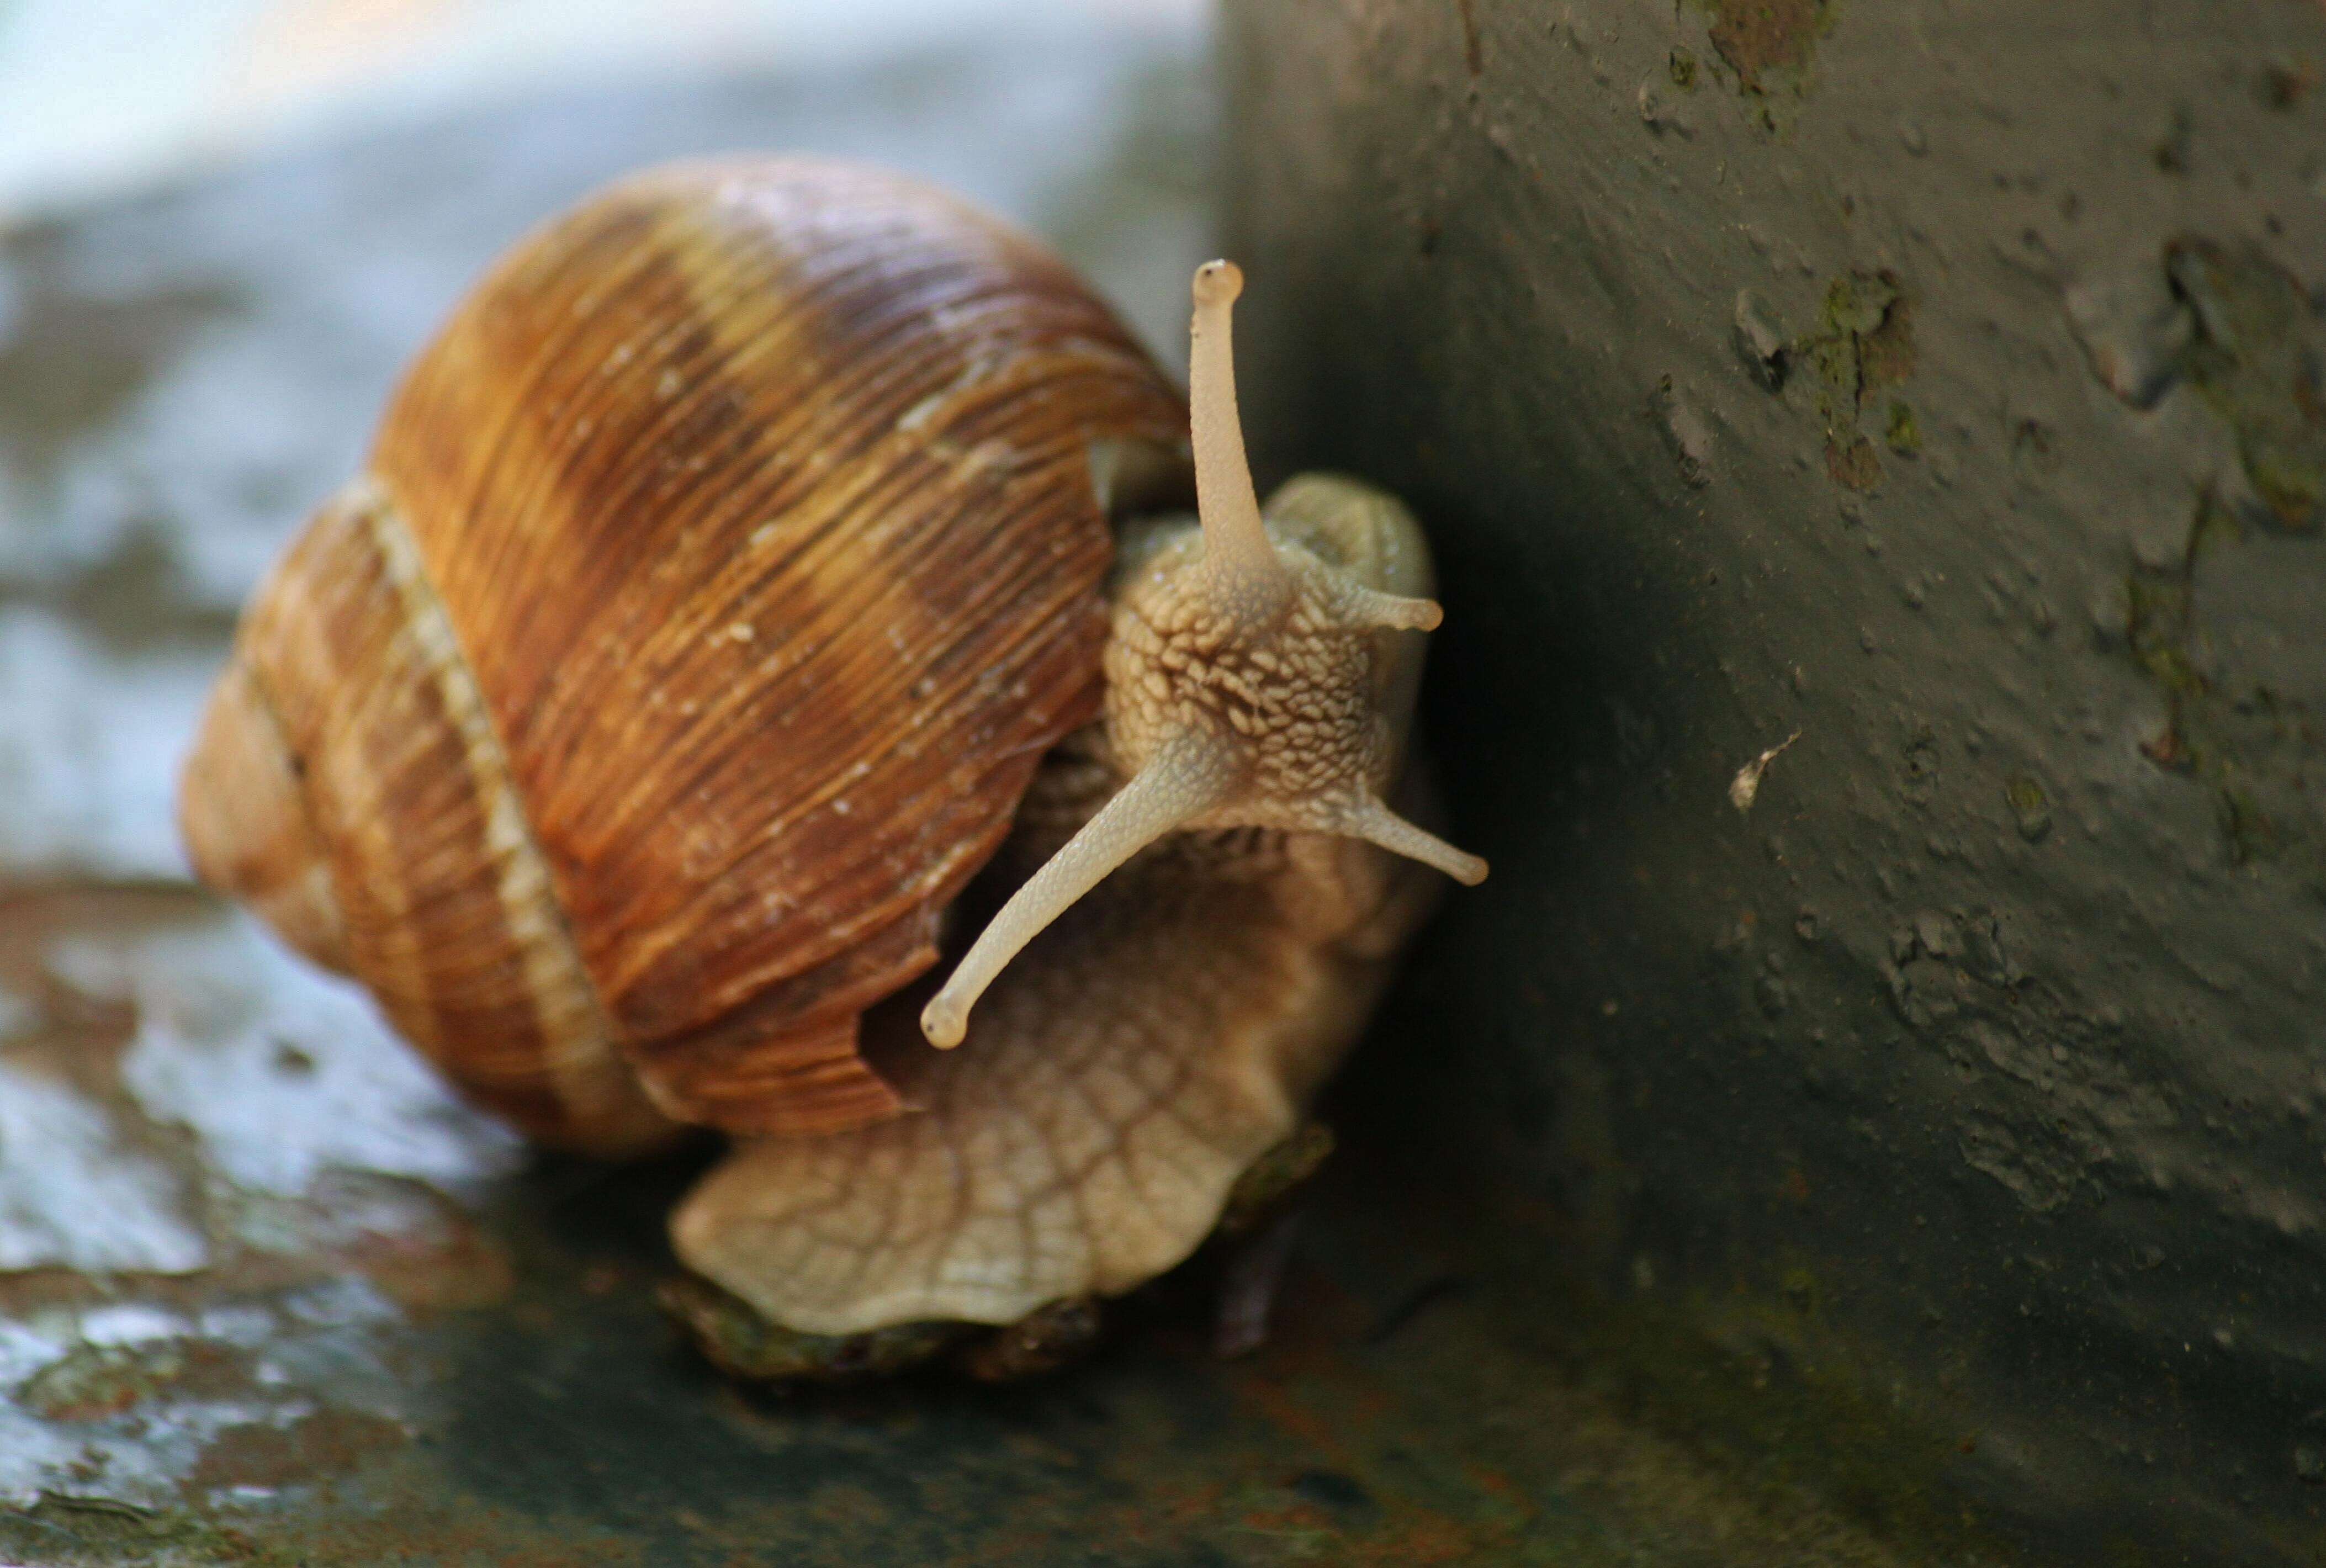
nature, animal, macro, reptile, close, fauna, shell, invertebrate, mollusk, snail, molluscs, schnecken, macro photography, slowly, snail shell, probe, sea snail, land snail, snails and slugs